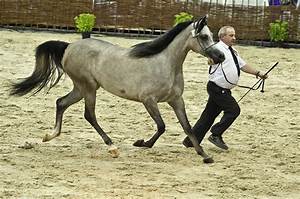
Label: cavallo